Bhai Maharaj Singh

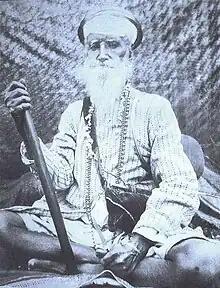
Elderly Sikh man photographed in the 1870s. This photograph is commonly misattributed to be of Sikh revolutionary Bhai Maharaj Singh, this is argued against by Sikh historian Amandeep Madra.

Henry Vansittart, who was the Jalandhar deputy commissioner, had been left with a deep impression by Maharaj Singh and thus wanted him to be given special treatment. However, the British government did not want any threats to their rule around and decided to exile him to Singapore as they believed it was too risky for him to remain in India.